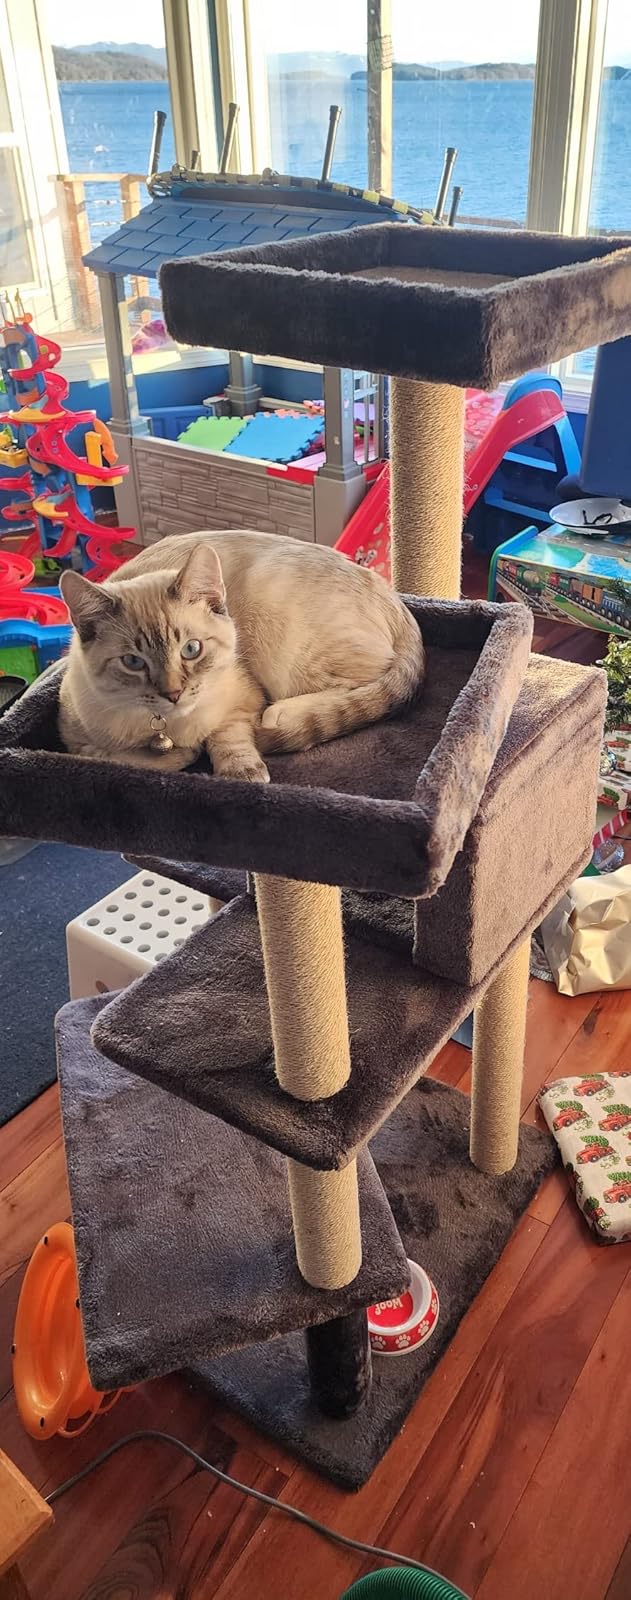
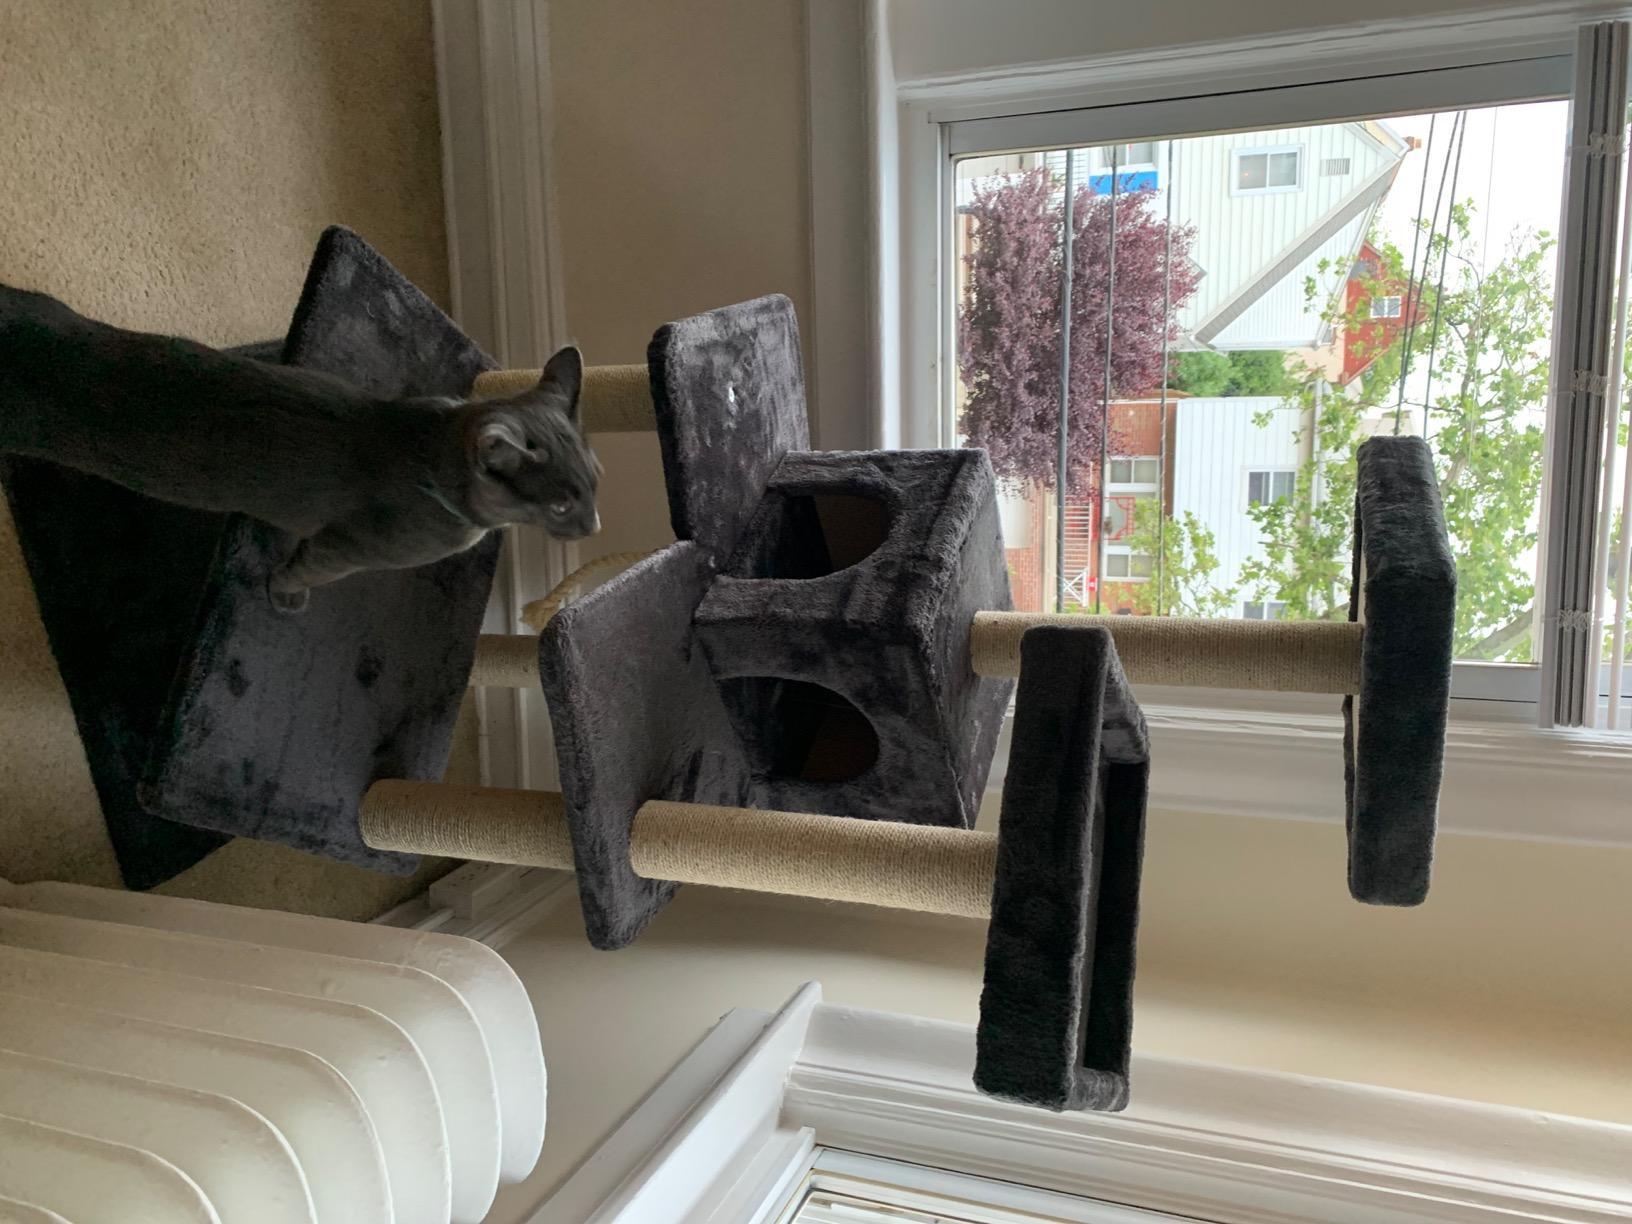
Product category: items_cat tree
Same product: yes